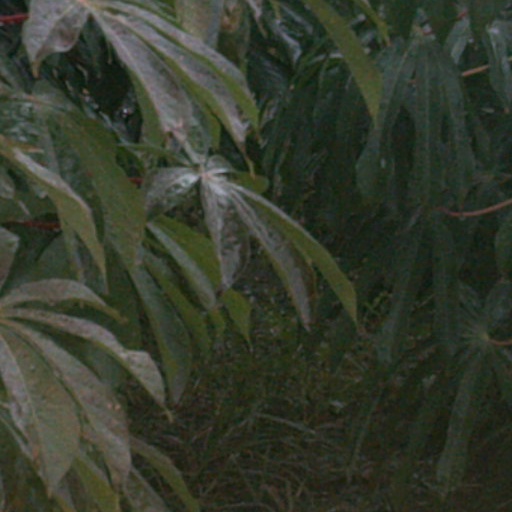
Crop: cassava